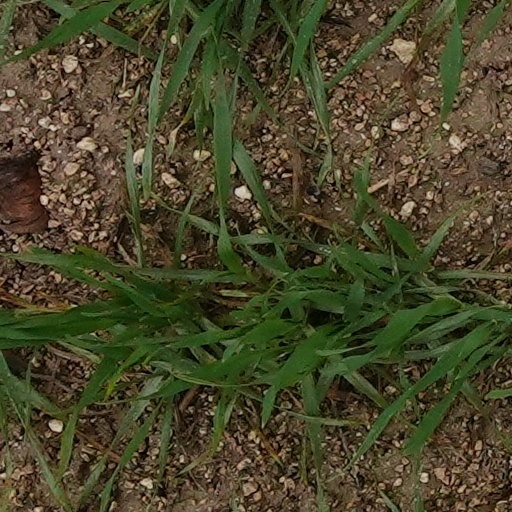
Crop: wheat